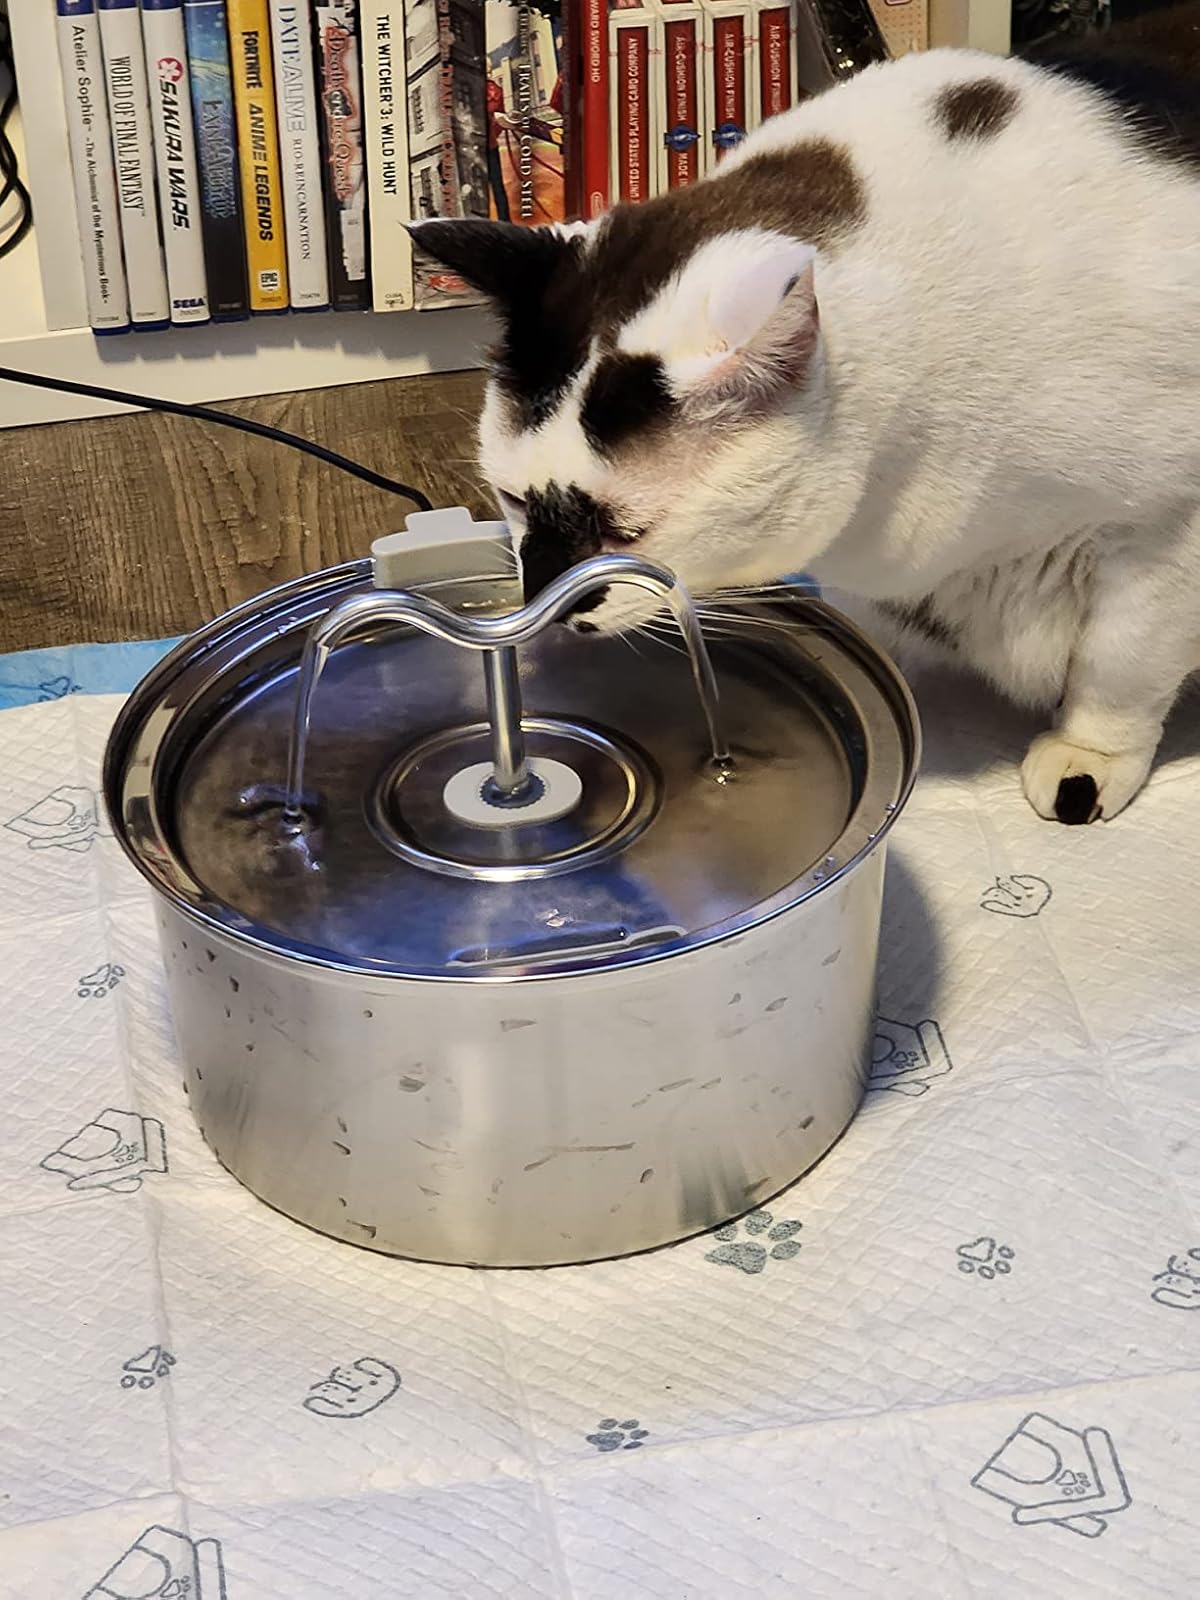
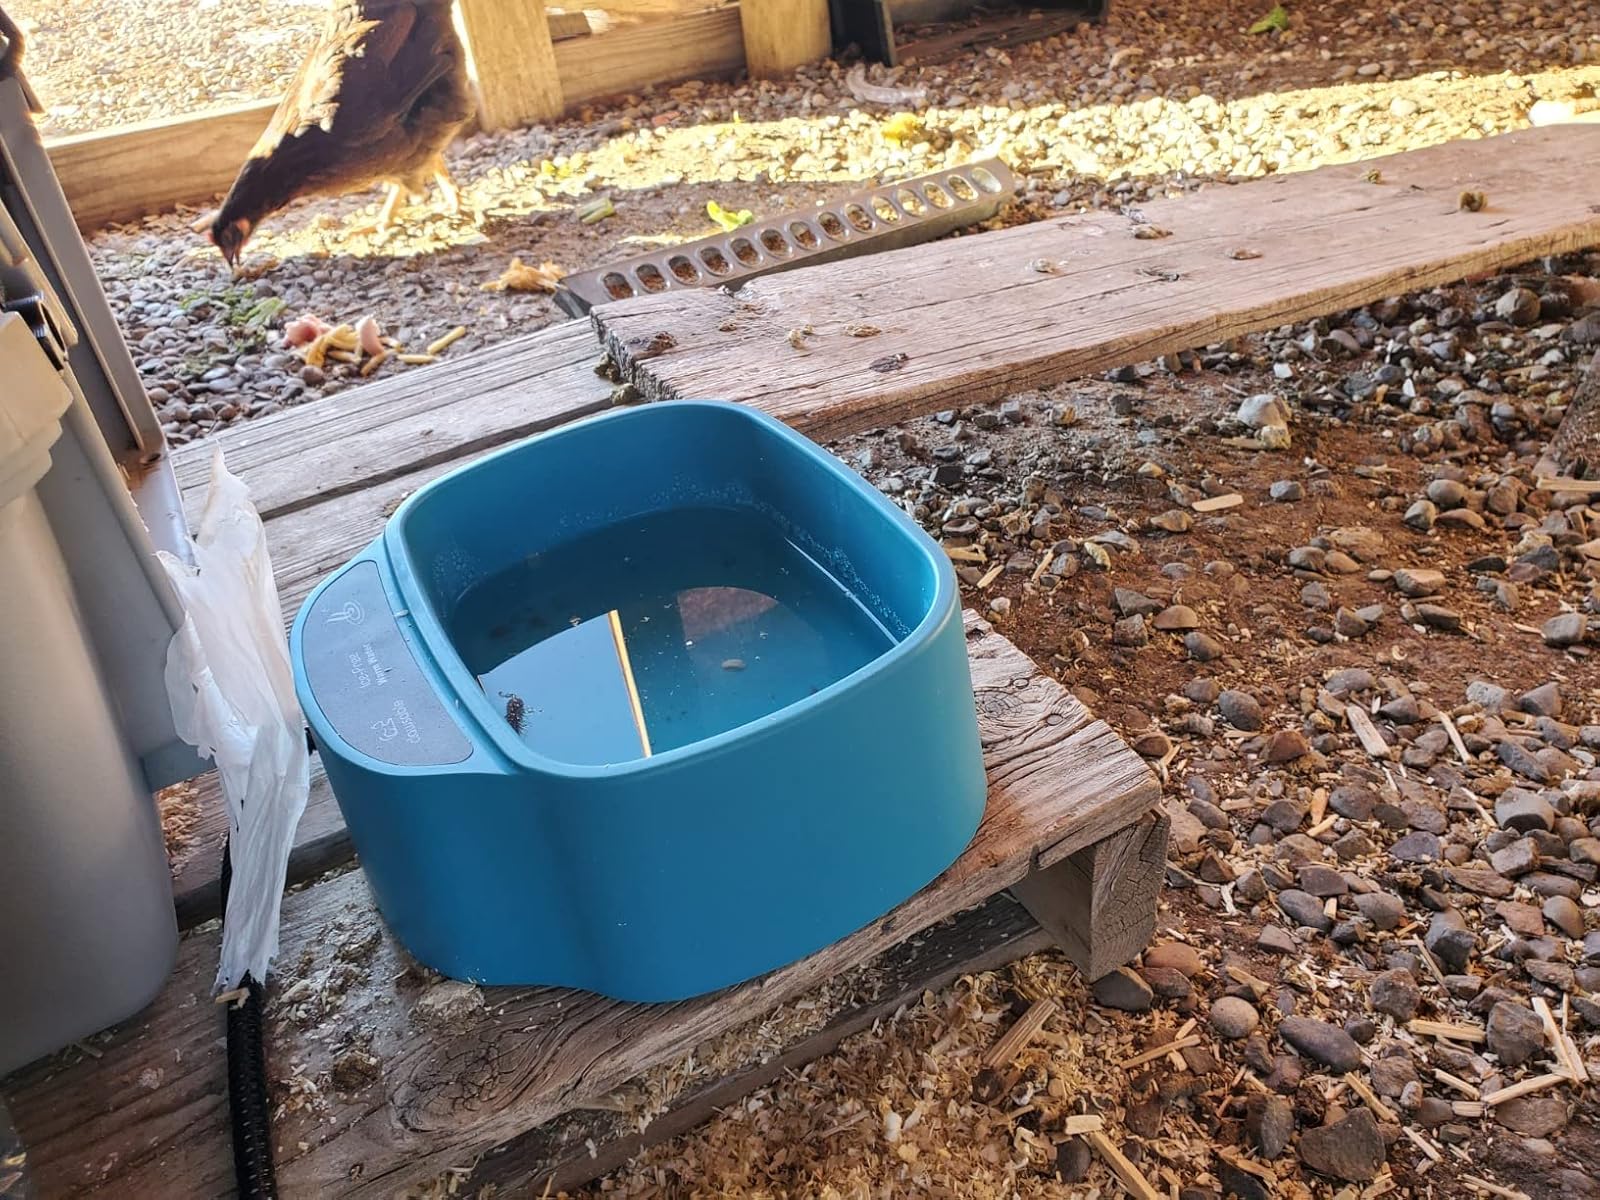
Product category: items_bowl
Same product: no